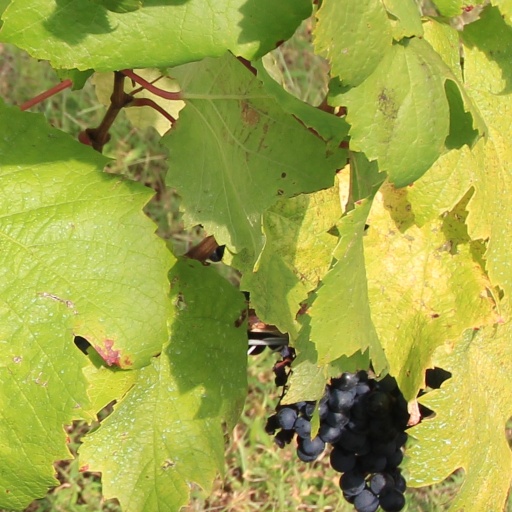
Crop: grape